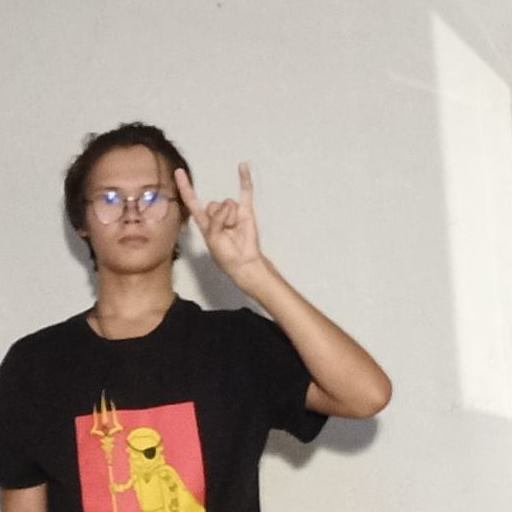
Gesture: rock